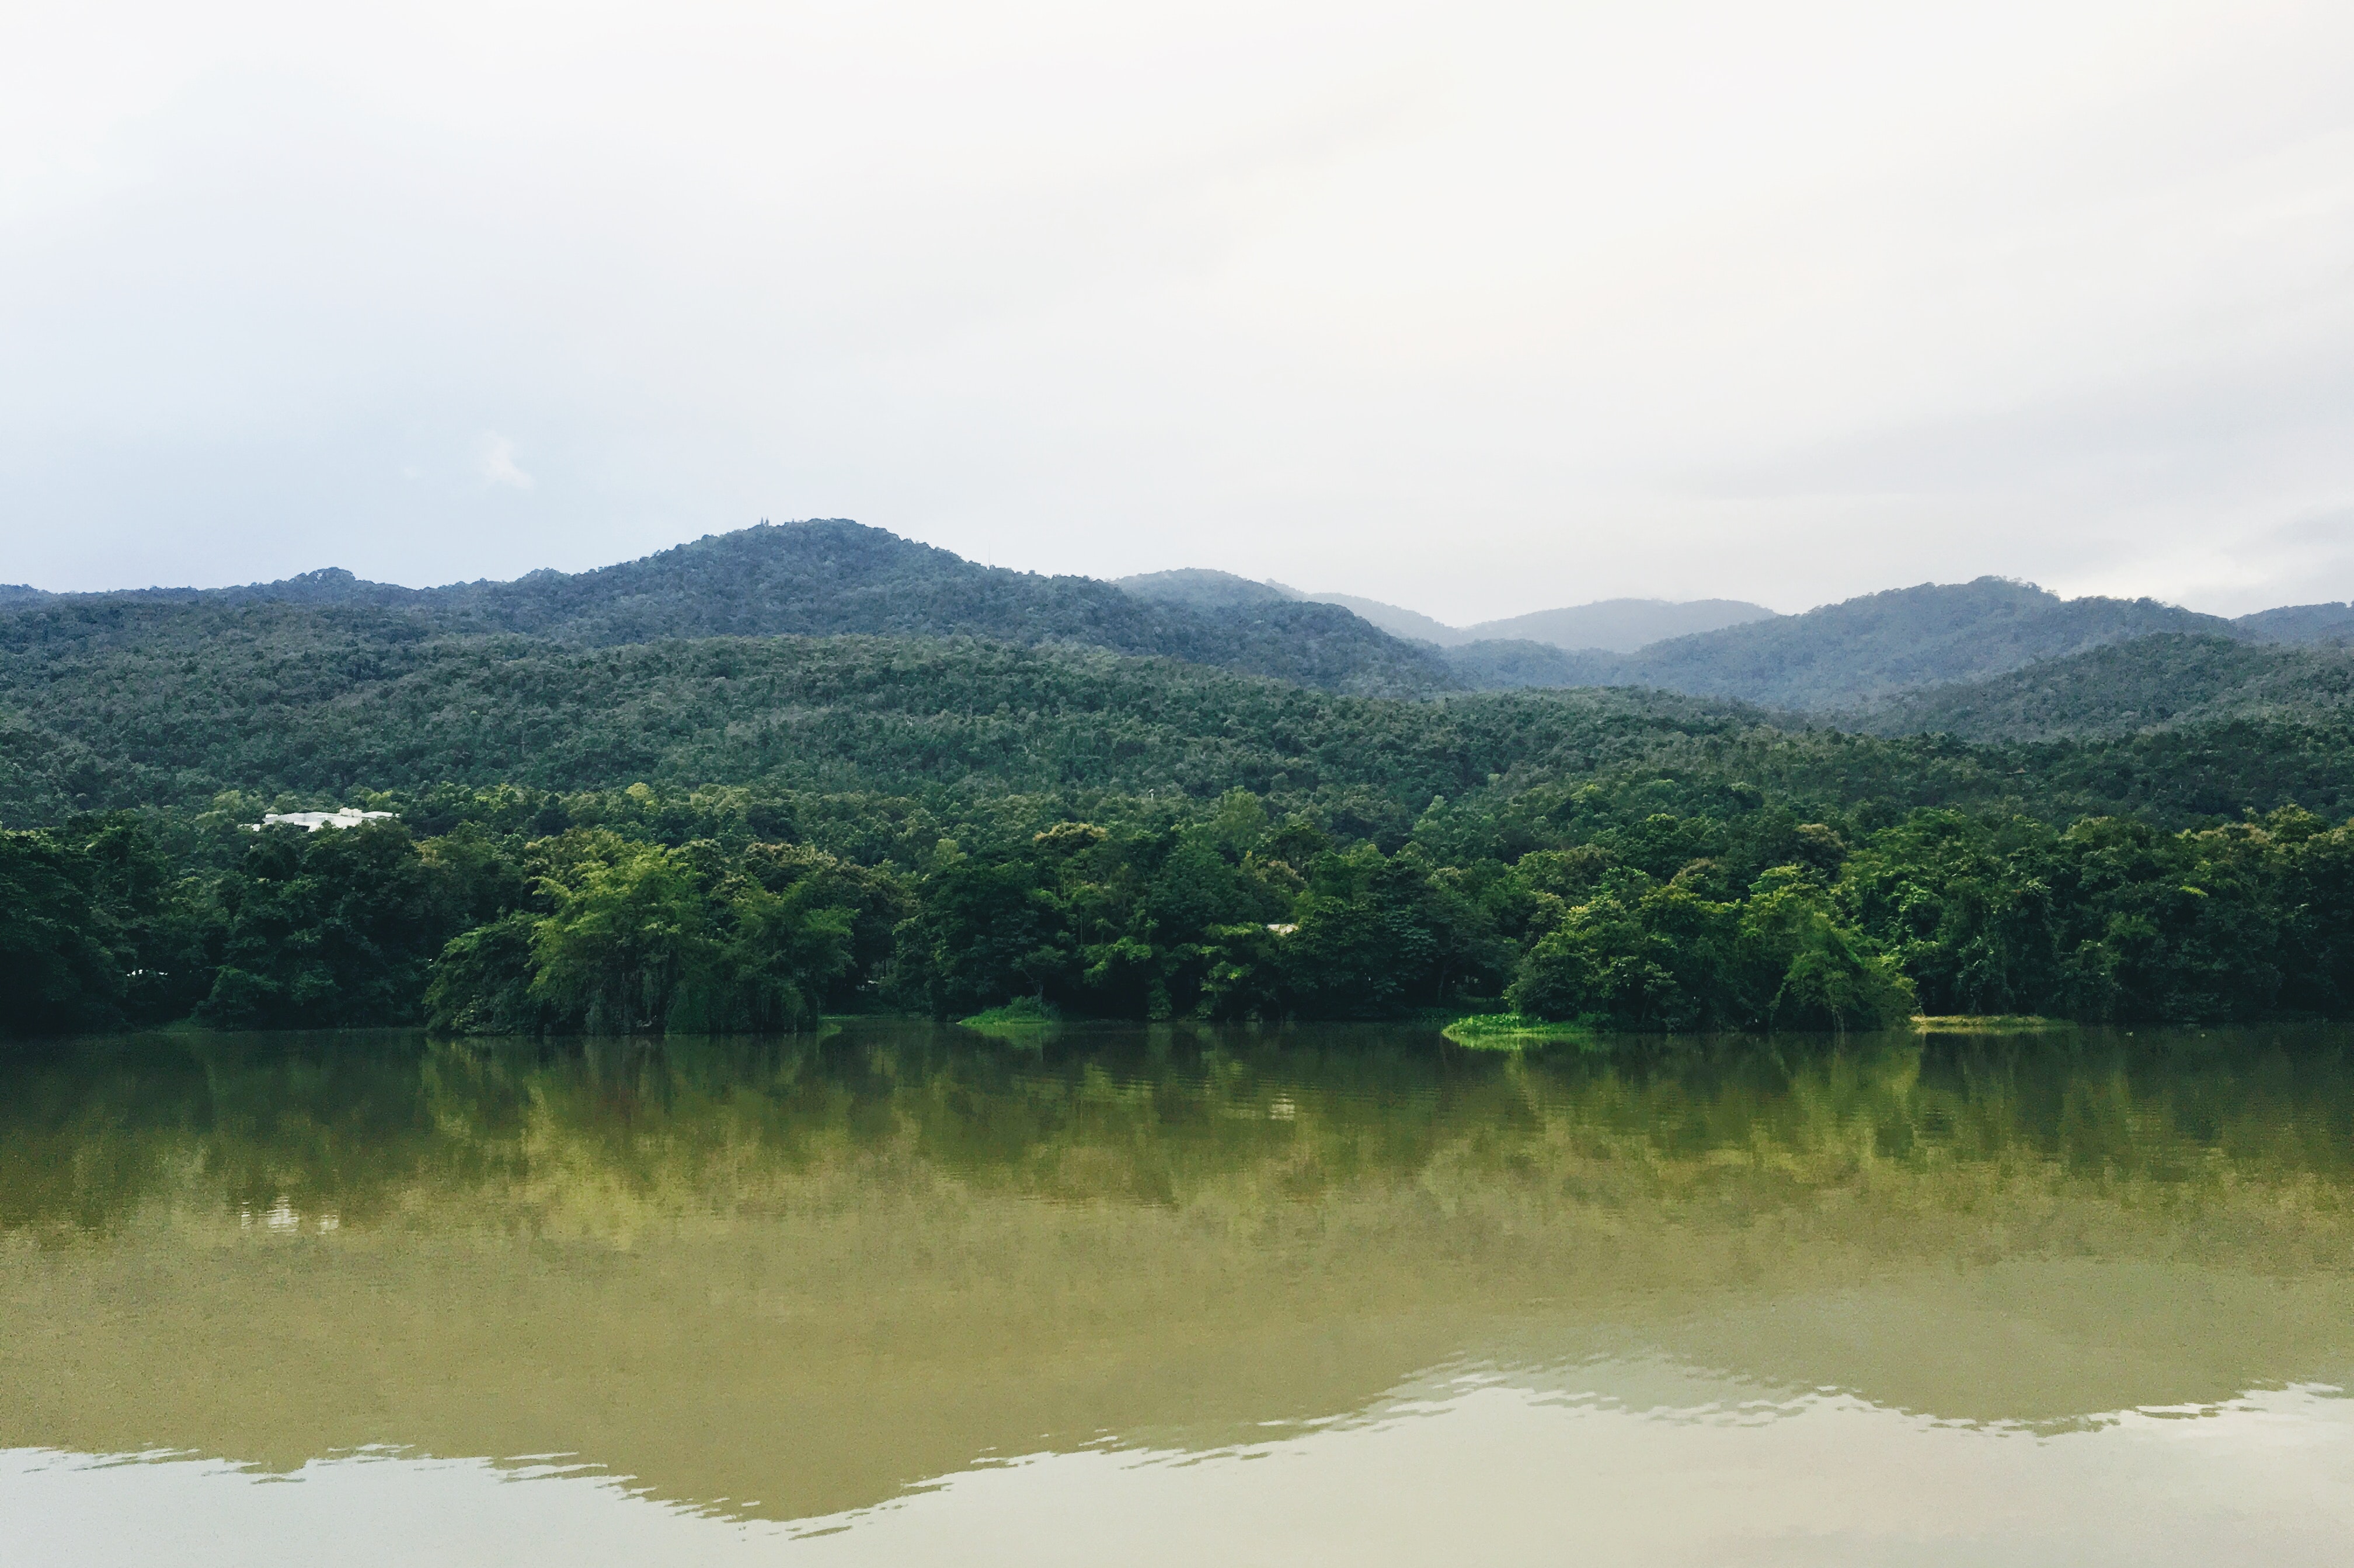
water resources, nature, water, reflection, vegetation, green, sky, lake, river, natural environment, atmospheric phenomenon, hill station, nature reserve, reservoir, highland, hill, mountain, wilderness, tree, bank, rural area, cloud, loch, pond, landscape, forest, grassland, watercourse, jungle, floodplain, wetland, national park, lacustrine plain, mount scenery, rainforest, tourism